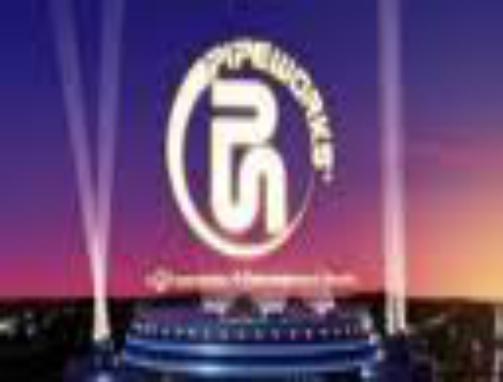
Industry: Others